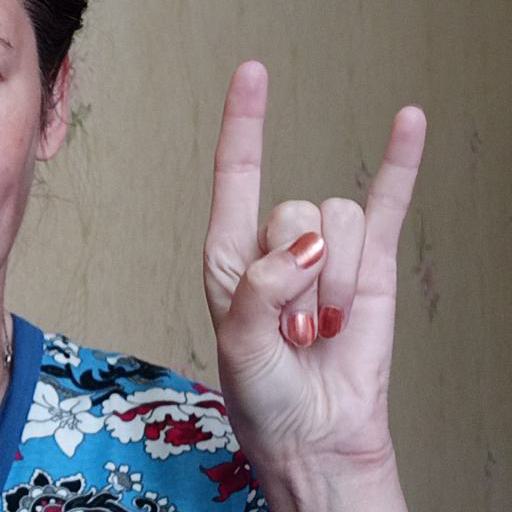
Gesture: rock